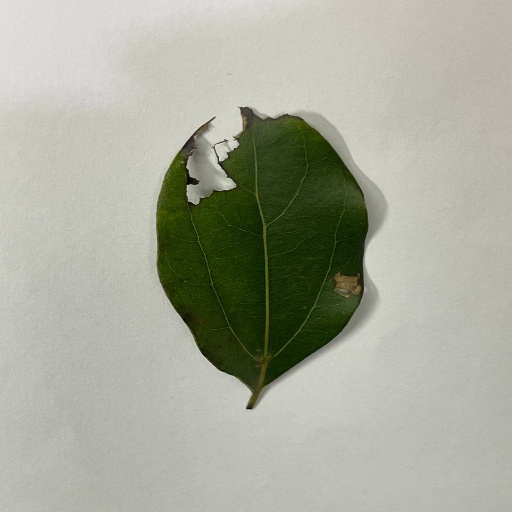
Species: Camphor
Leaf condition: Shot Hole